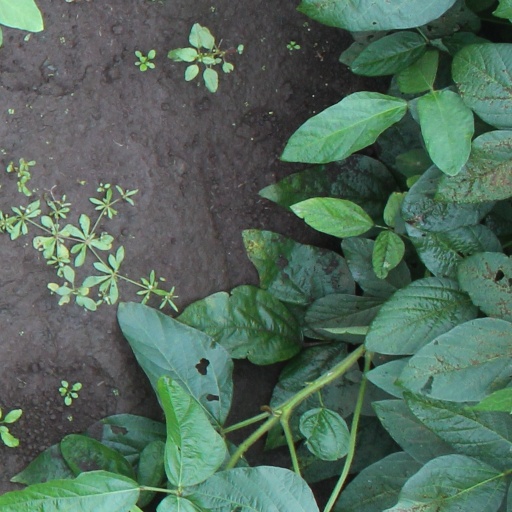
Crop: soybean